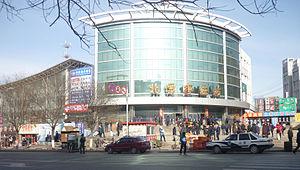
Beipiao est une ville de la province du Liaoning en Chine. C'est une ville-district placée sous la juridiction administrative de la ville-préfecture de Chaoyang.